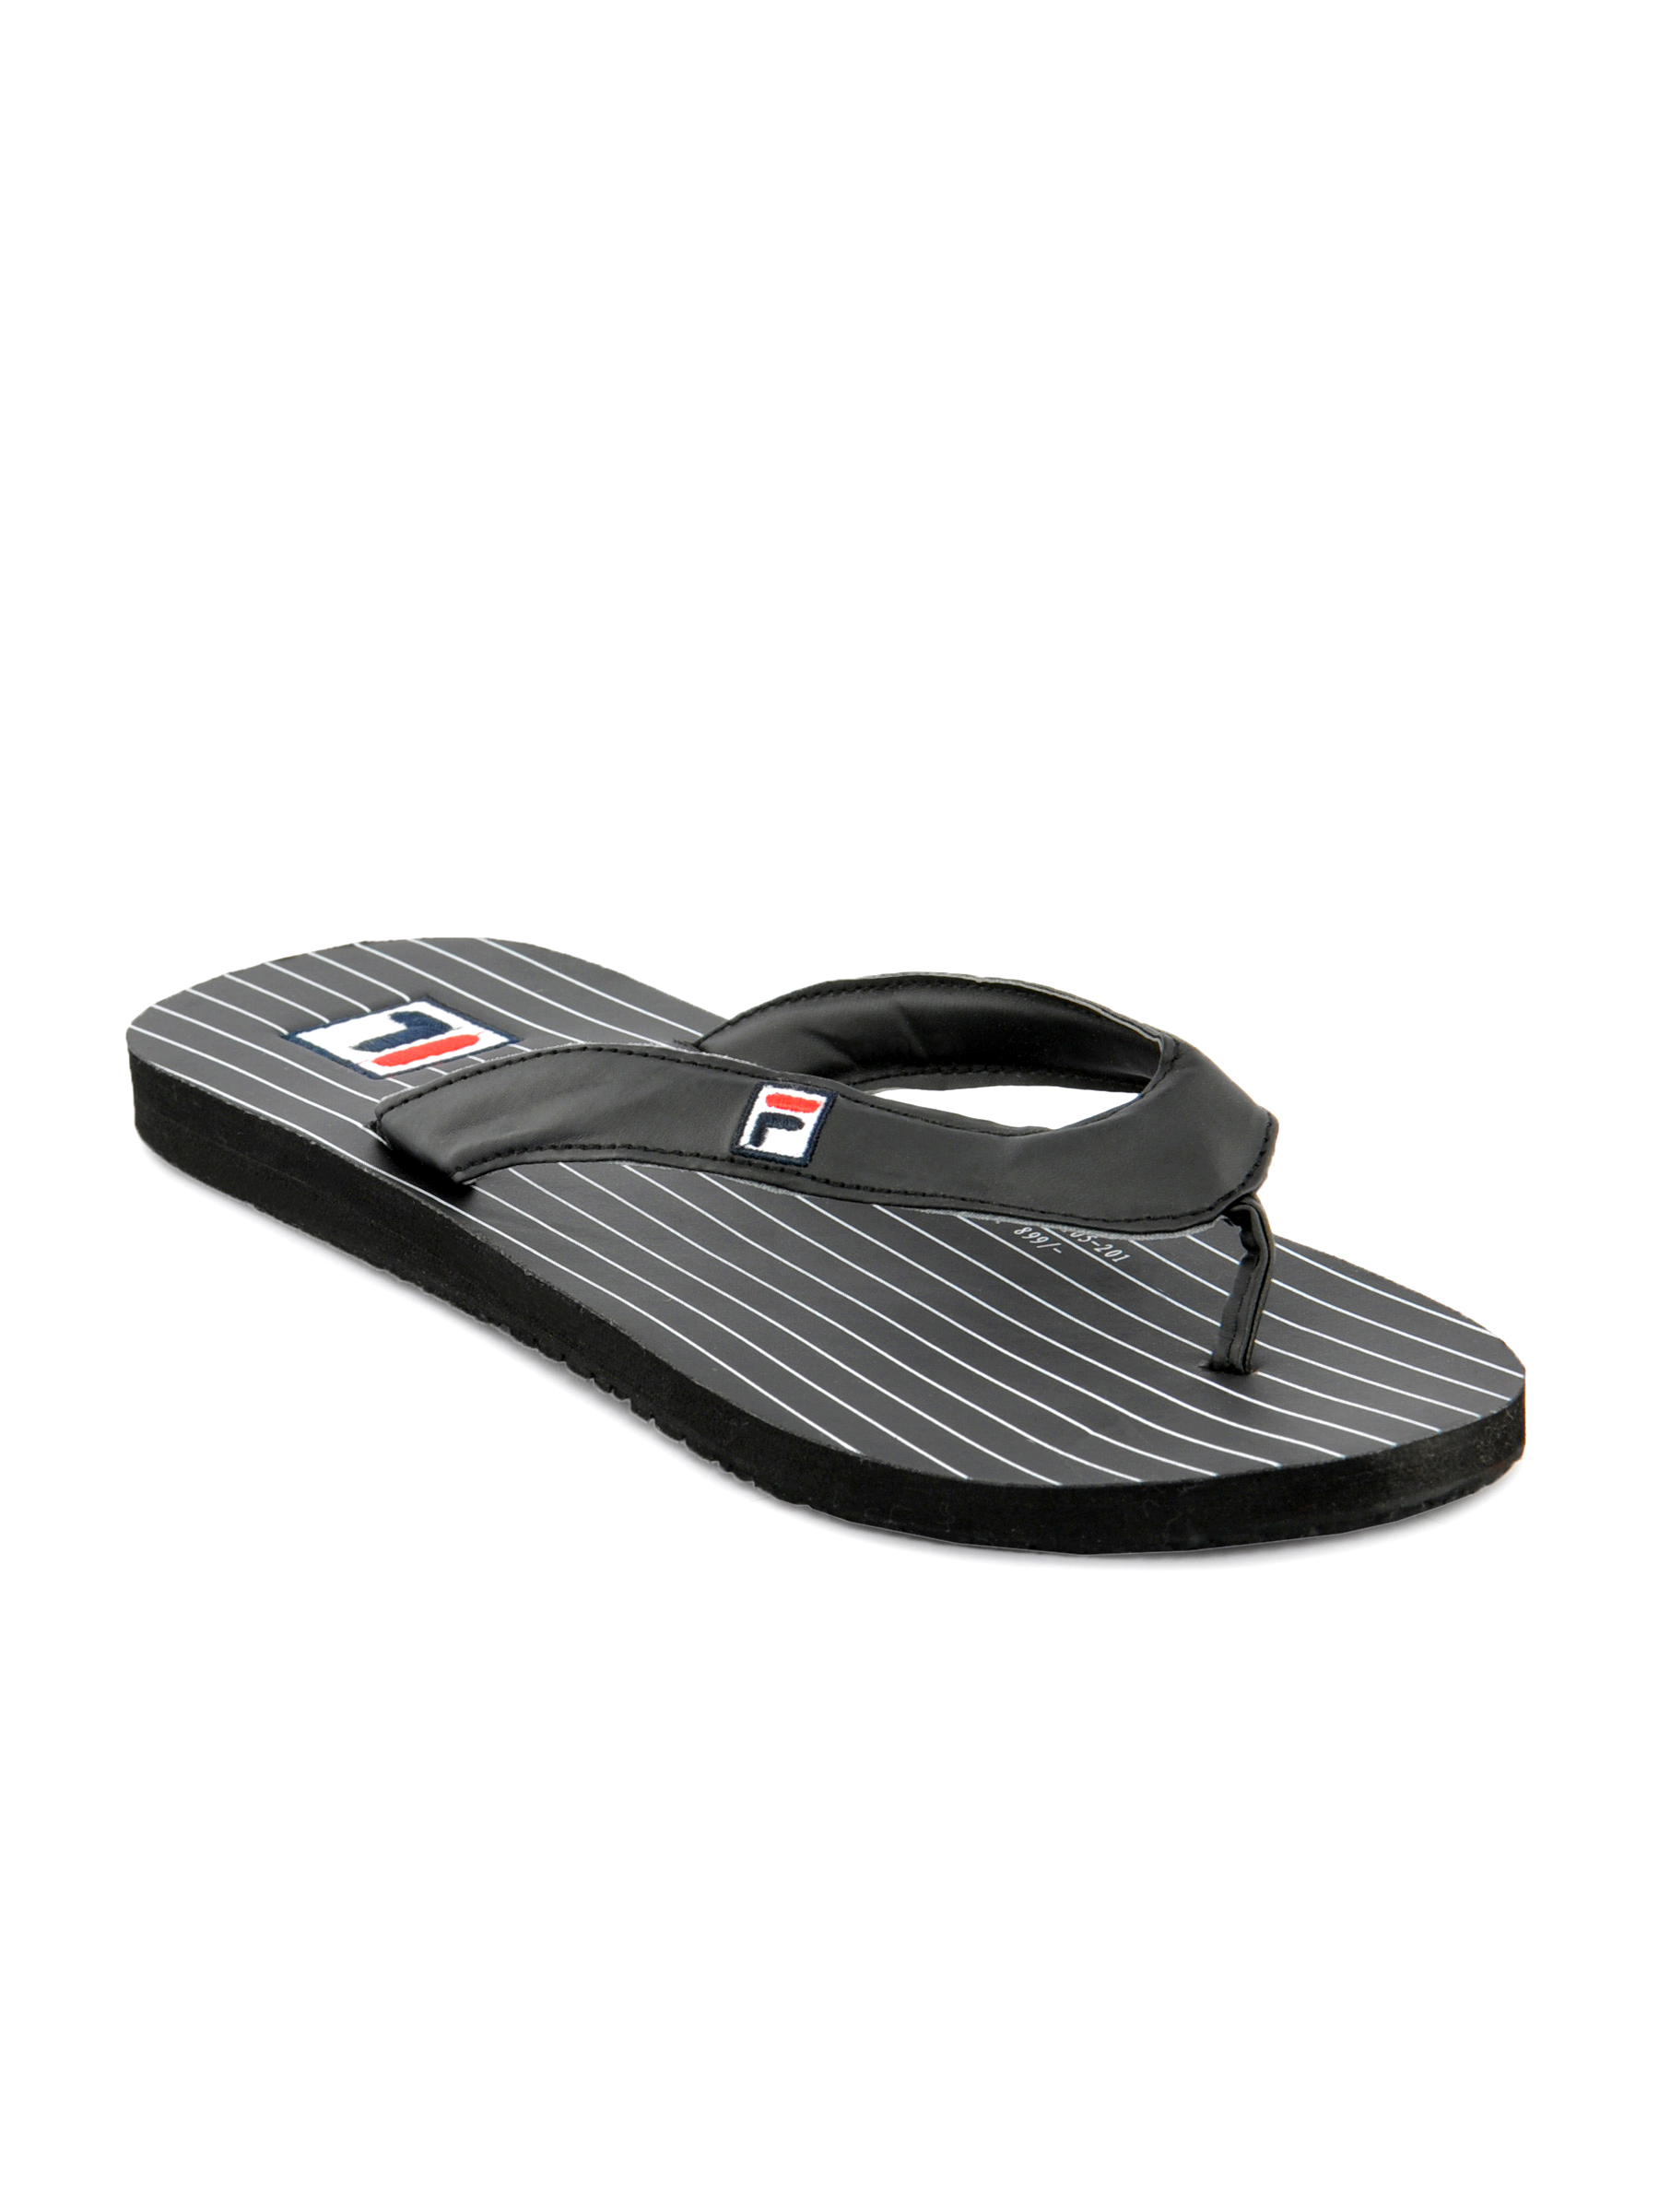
Fila Men Drop Needle Black Slippers
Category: Footwear / Flip Flops / Flip Flops
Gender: Men
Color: Black
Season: Fall 2011
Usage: Casual